African military systems after 1900

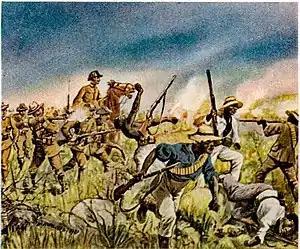
The harsh extermination methods of German commander von Trotha provoked an outcry in some areas of Germany. Thousands of Herero perished in the conflict.

Guerilla warfare was a common military response in many areas of Africa during the early colonial era. The bitter 1904–1907 war between imperial Germany and the Herero tribe in today's Namibia is an illustration of this pattern, with tragic consequences for the indigenous resistance, including concentration camps, forced labor and a scorched earth extermination policy that even some contemporary Germans found repugnant. In August 1904, German colonial troops under commander Lothar von Trotha, carried out a ruthless cleansing campaign against the recalcitrant Herero and Nama tribes, who had risen in revolt against increasing white demands for land, labor and cattle. Several white farmers were killed in the rising and thousands of cattle were collected. General von Trotha counterattacked with well equipped modern troops, and refused Herero offers to negotiate surrender. His extermination proclamation, issued on October 2, 1904, read in part: ""Every Herero found within German borders, with or without guns, with or without livestock, will be shot. I will not give shelter to any Herero women or children.."" An estimated 75,000 Herero and Nama were slaughtered. Thousands were killed in battle and in the aftermath, victorious German forces chased the survivors into the waterless Omaheke Desert, physically preventing any from returning. Thousands of men, women and children died of thirst and starvation. Many of those Herero and Nama that survived this slaughter were sent to specially erected concentration camps or to forced employment on German commercial farms. Hundreds of civilians died due to the inhumane conditions in the camps and on the farms. The liquidation of the blacks opened the way for the seizure of land and cattle and consolidated European control over the territory.